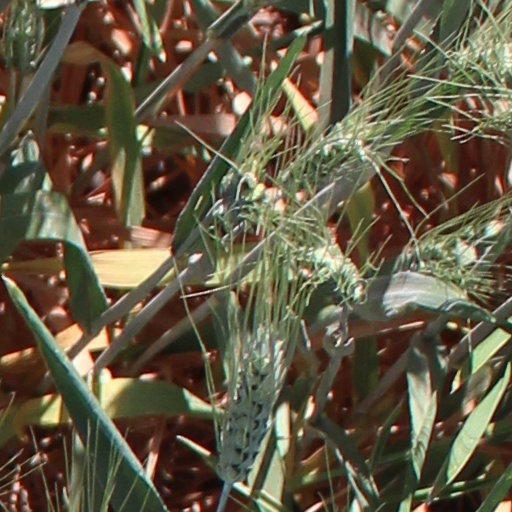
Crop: wheat